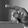
ASL letter: P